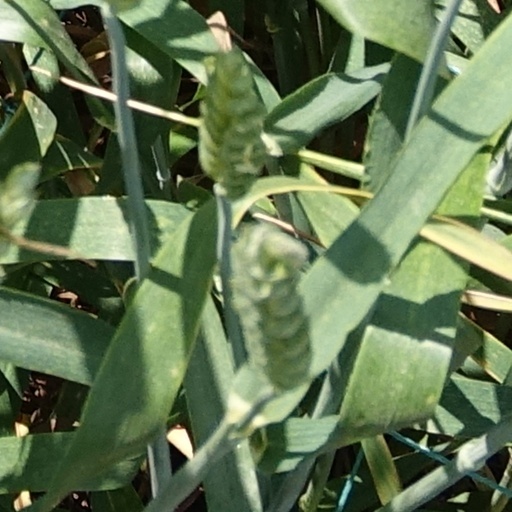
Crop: wheat